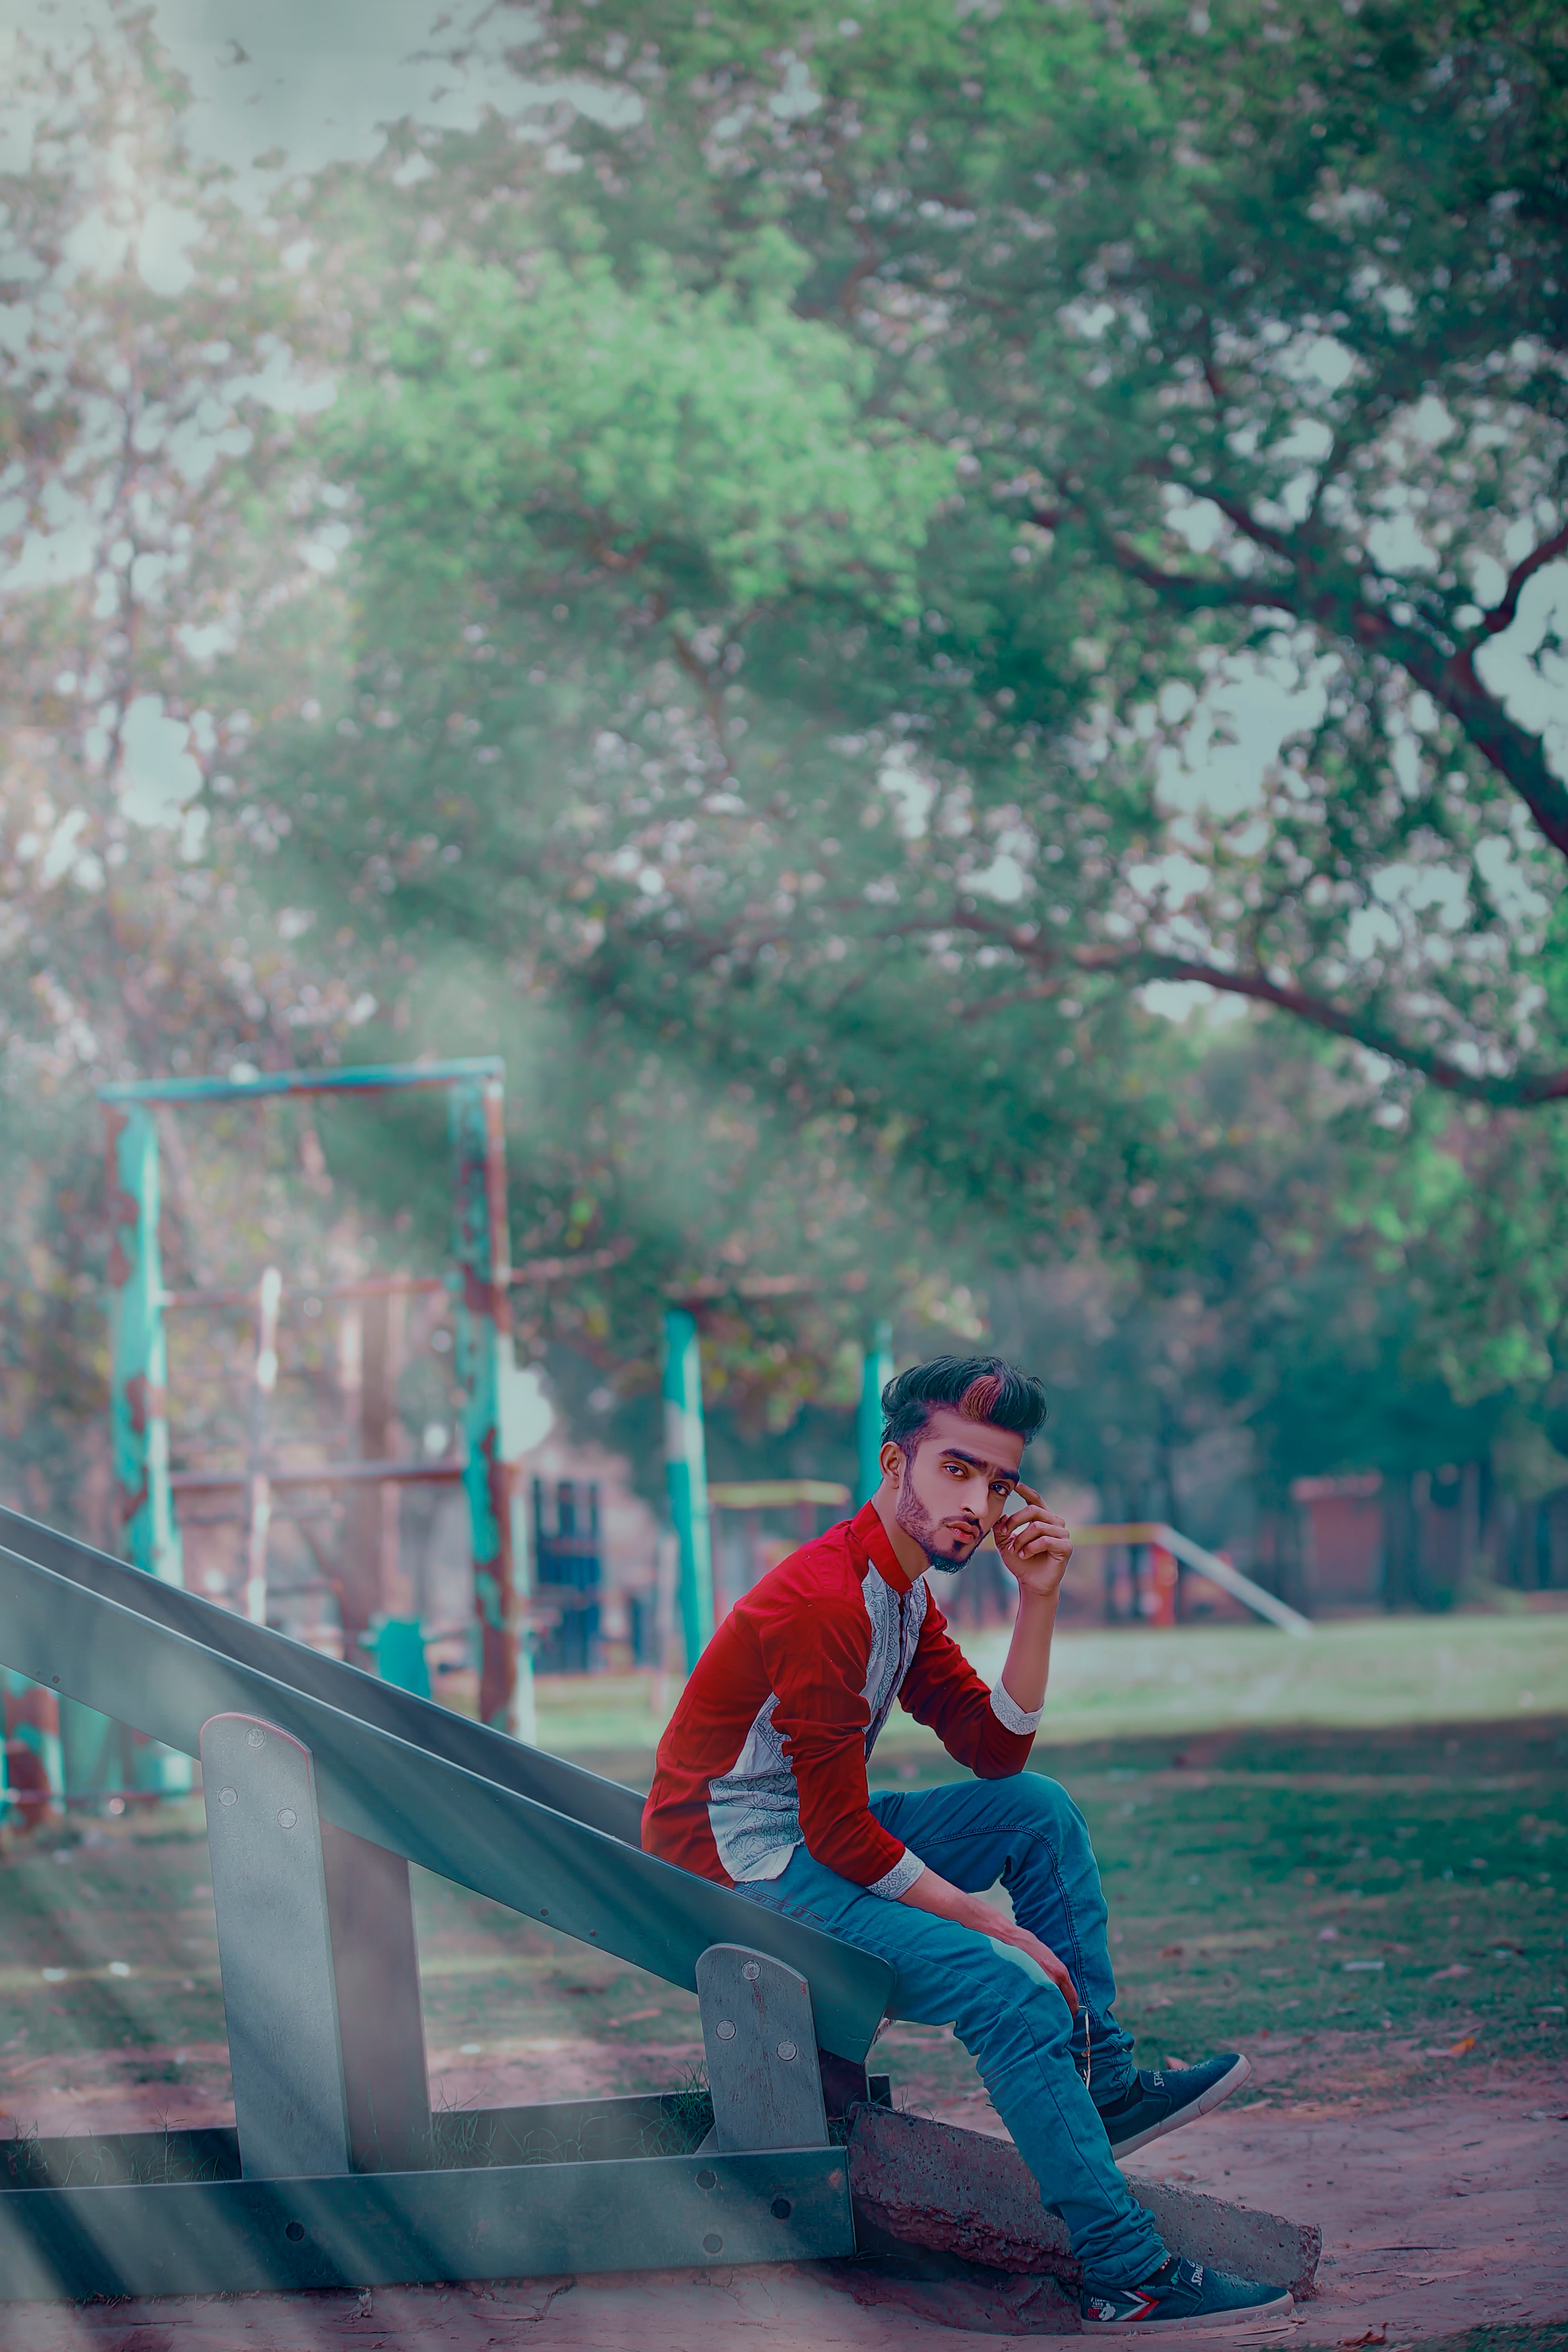
green, photograph, snapshot, photography, tree, leisure, sitting